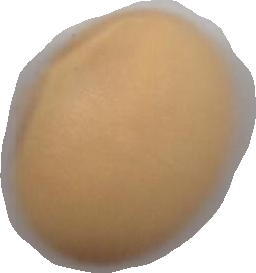
Variety: Grobogan